Swords Castle

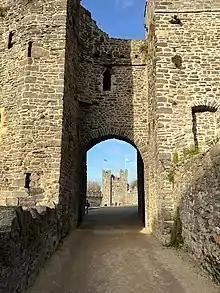
The Constable's Tower seen through the entrance to Swords Castle

Not much is known about the castle after that, but an Ordnance Survey map of 1837 shows the grounds or Bawn of the castle had been converted into a garden. After the Church of Ireland was disestablished in 1870 the castle was sold to the Cobbe family, who leased it to local shopkeeper Robert Savage. Savage turned the grounds of the castle into an orchard and sold the produce in his shop. In the 1930s the site was placed under the guardianship of the Office of Public Works, and in 1985 Dublin County Council (later Fingal County Council) purchased the castle with a view to its restoration.